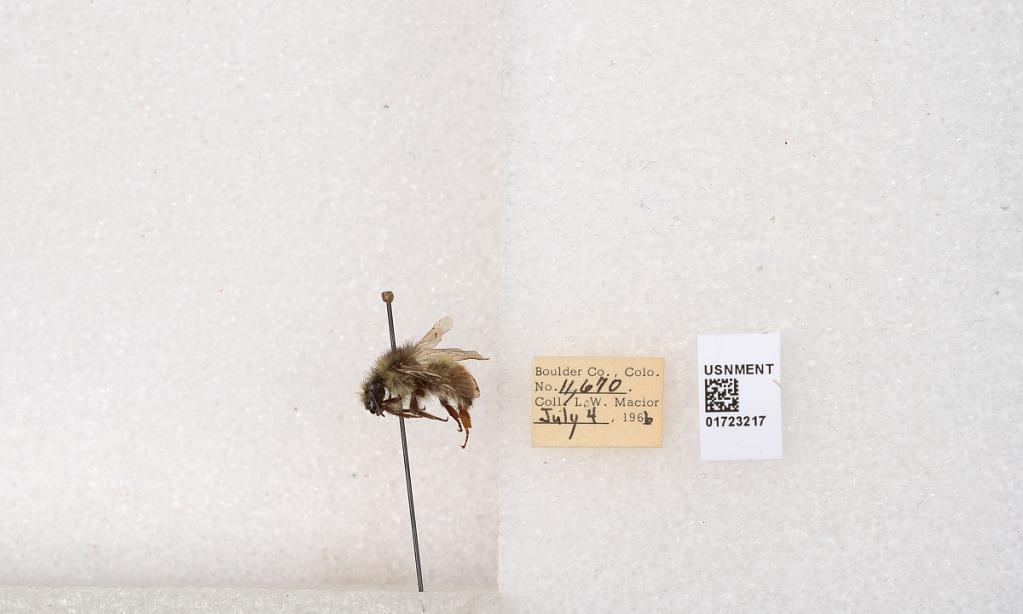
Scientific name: Bombus flavifrons Cresson
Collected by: L. Macior
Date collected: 1966-7-4
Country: United States
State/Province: Colorado
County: Boulder
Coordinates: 40.0925, -105.358